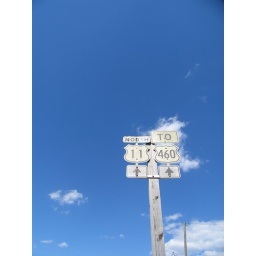
Cutouts against a blue sky